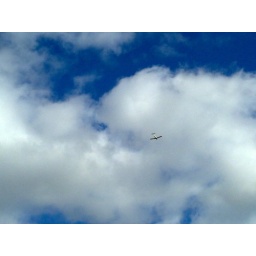
airplane in the sky in Winton.